Sterigma

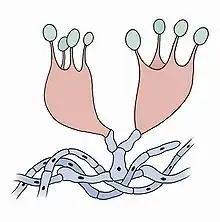
The sterigmata are the slender extensions that connect the spores (green) to the basidia (red).

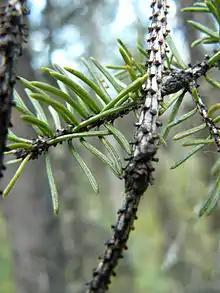
The sterigmata remain as small projections on twigs of "Picea" and "Tsuga" after the leaves have fallen.

It commonly refers to an extension of the basidium (the spore-bearing cells) consisting of a basal filamentous part and a slender projection which carries a spore at the tip. The sterigmata are formed on the basidium as it develops and undergoes meiosis, to result in the production of (typically) four nuclei. The nuclei gradually migrate to the tips of the basidium, and one nucleus will migrate into each spore that develops at the tip of each sterigma.